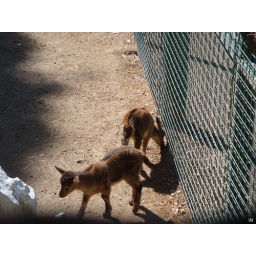
Small cute animals in the natioal garden of athens